Peter Milliken

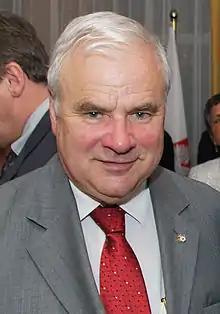
Milliken in 2011

Peter Andrew Stewart Milliken (born November 12, 1946) is a Canadian lawyer and politician. He was a member of the House of Commons of Canada from 1988 until his retirement in 2011 and served as Speaker of the House for 10 years beginning in 2001. Milliken represented the Ontario riding of Kingston and the Islands as a member of the Liberal Party. On October 12, 2009, he became the longest serving Speaker of the House of Commons in Canadian history. His Speakership was notable for the number of tie-breaking votes he was required to make as well as for making several historic rulings. Milliken also has the unique distinction of being the first Speaker to preside over four Parliaments. His legacy includes his landmark rulings on Parliament's right to information, which are key elements of parliamentary precedent both in Canada and throughout the Commonwealth.